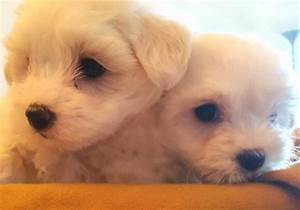
Label: dog